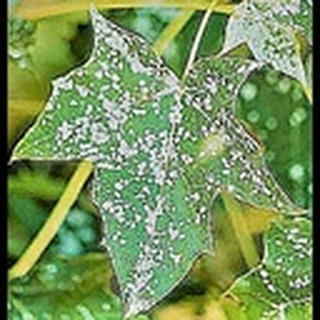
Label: cotton_powdery_mildew